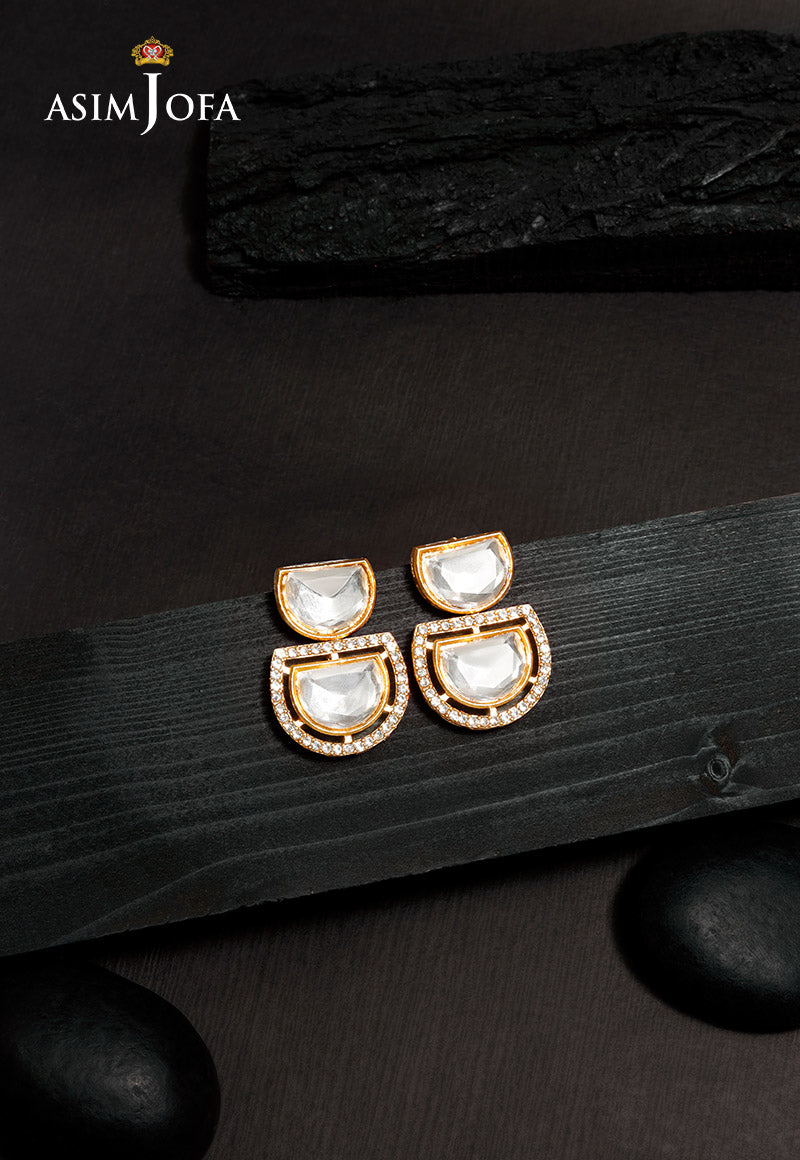
gold asmi jofa drop earring